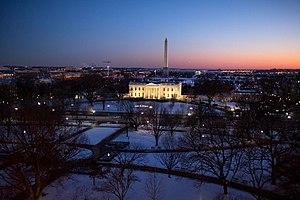
La Maison-Blanche est la résidence officielle et le bureau du président des États-Unis. Elle se situe au 1600, Pennsylvania Avenue NW à Washington D.C. Le bâtiment en grès d'Aquia Creek et peint en blanc, construit entre 1792 et 1800, s'inspire du style georgien. Il est le lieu de résidence, de travail et de réception de tous les présidents américains depuis John Adams, deuxième président des États-Unis, qui y entre en 1800.